Shin-Hashima Station

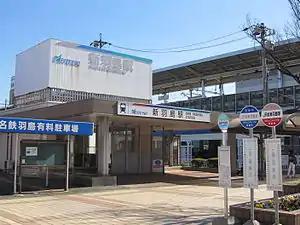
Shin-Hashima Station in March 2015

is a railway station located in the city of Hashima, Gifu Prefecture, Japan, operated by the private railway operator Meitetsu. It is located in front of Gifu-Hashima Station on the Tōkaidō Shinkansen and allows passengers to go from the high speed train network to the Nagoya Railroad (Meitetsu) network and vice versa, but in practice most passengers to or from Gifu choose to enter or leave the high speed train network at Nagoya Station.